Grade Automobilwerke

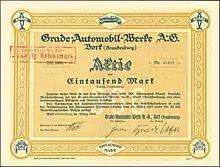
Share of the Grade-Automobil-Werke AG, issued March 1923

Grade-Automobil-Werke AG was an automobile manufacturing company established by the German aviation pioneer Hans Grade in 1921. It was closed in the late 1920s.